Nikola Ristanovski

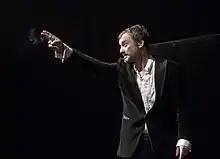

Nikola "Kole" Ristanovski (born 23 January 1969) is a Macedonian actor. He has appeared in more than twenty films since 1993.